Shotacon

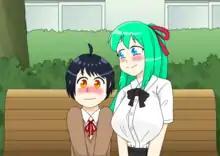
A manga-style illustration of an adult woman with a young boy.

, abbreviated from , is, in Japanese contexts, the attraction to young (or young-looking) boy characters, or media centered around this attraction. The term refers to a genre of manga and anime wherein prepubescent or pubescent male characters are depicted in a suggestive or erotic manner, whether in the obvious role of object of attraction, or the less apparent role of "subject" (the character the reader is designed to associate with).